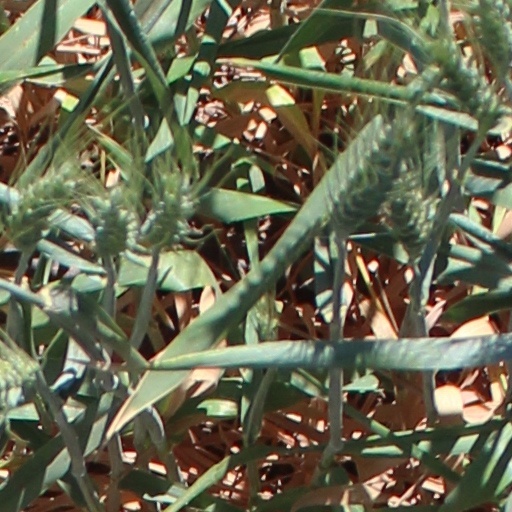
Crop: wheat